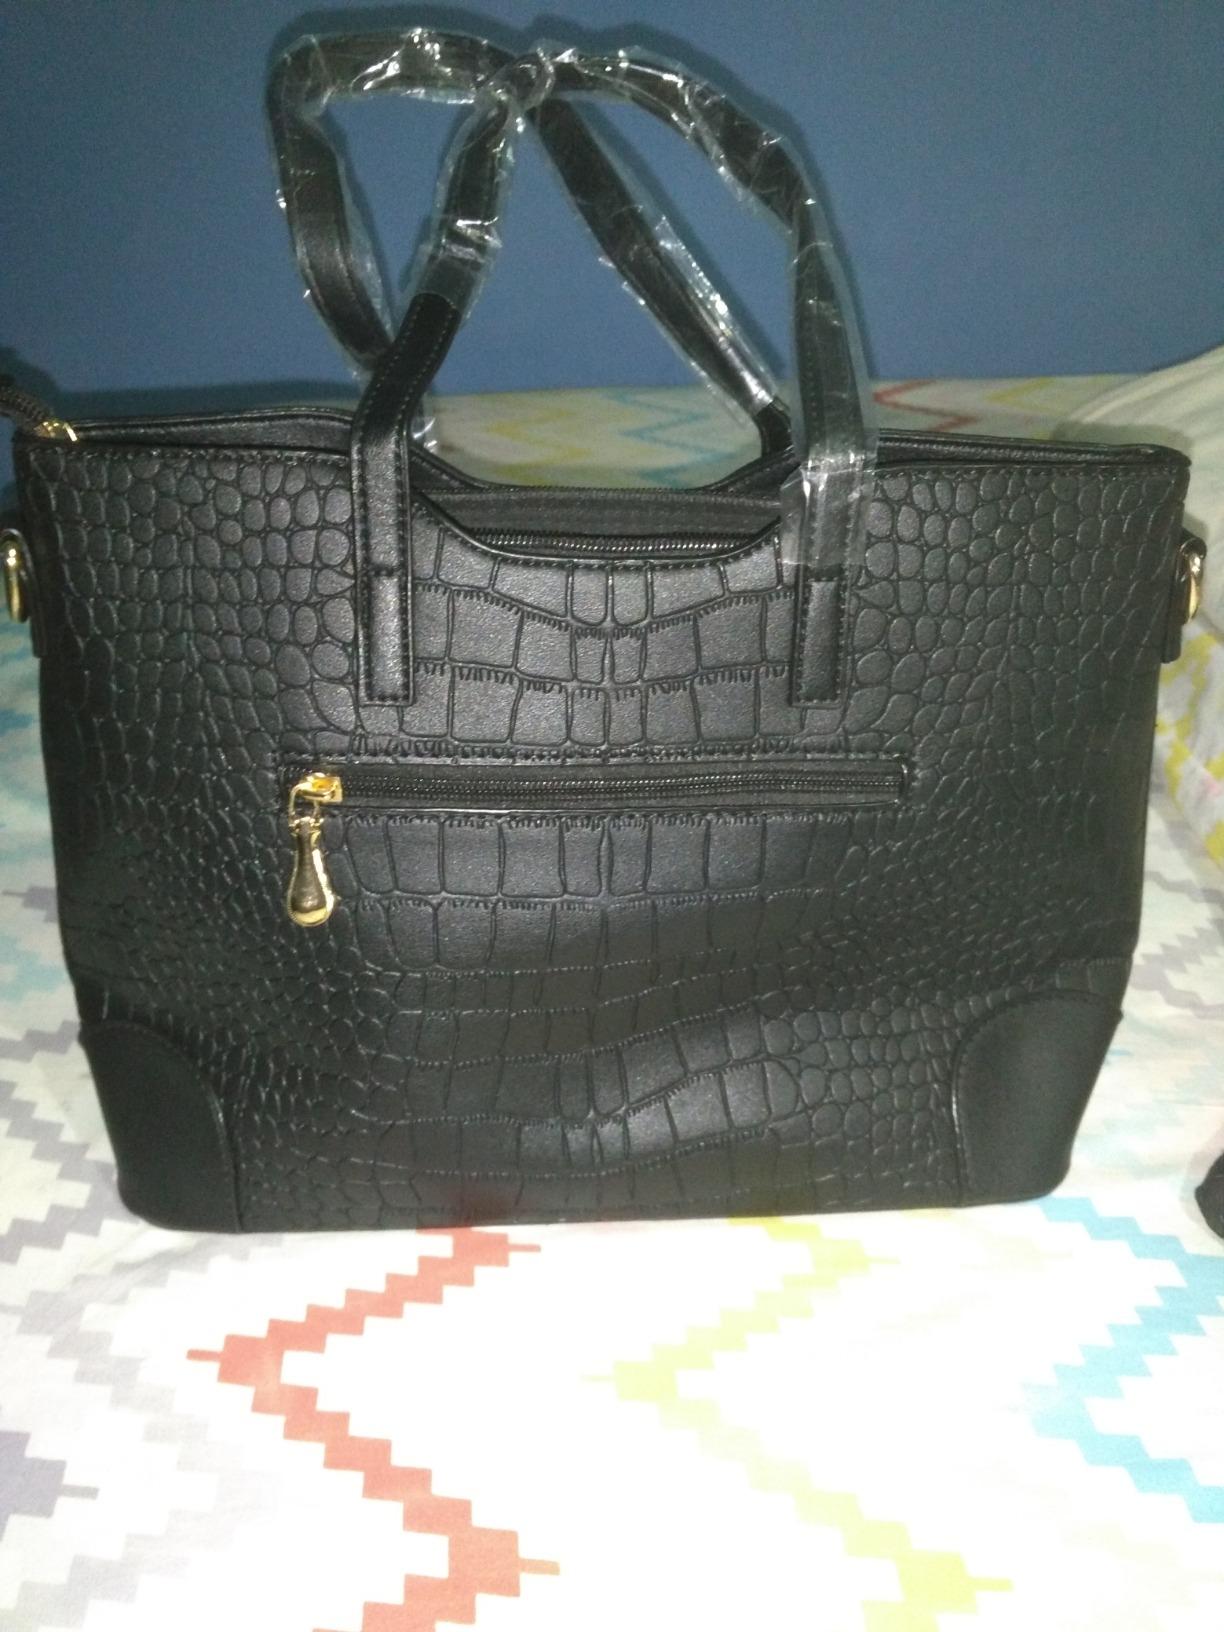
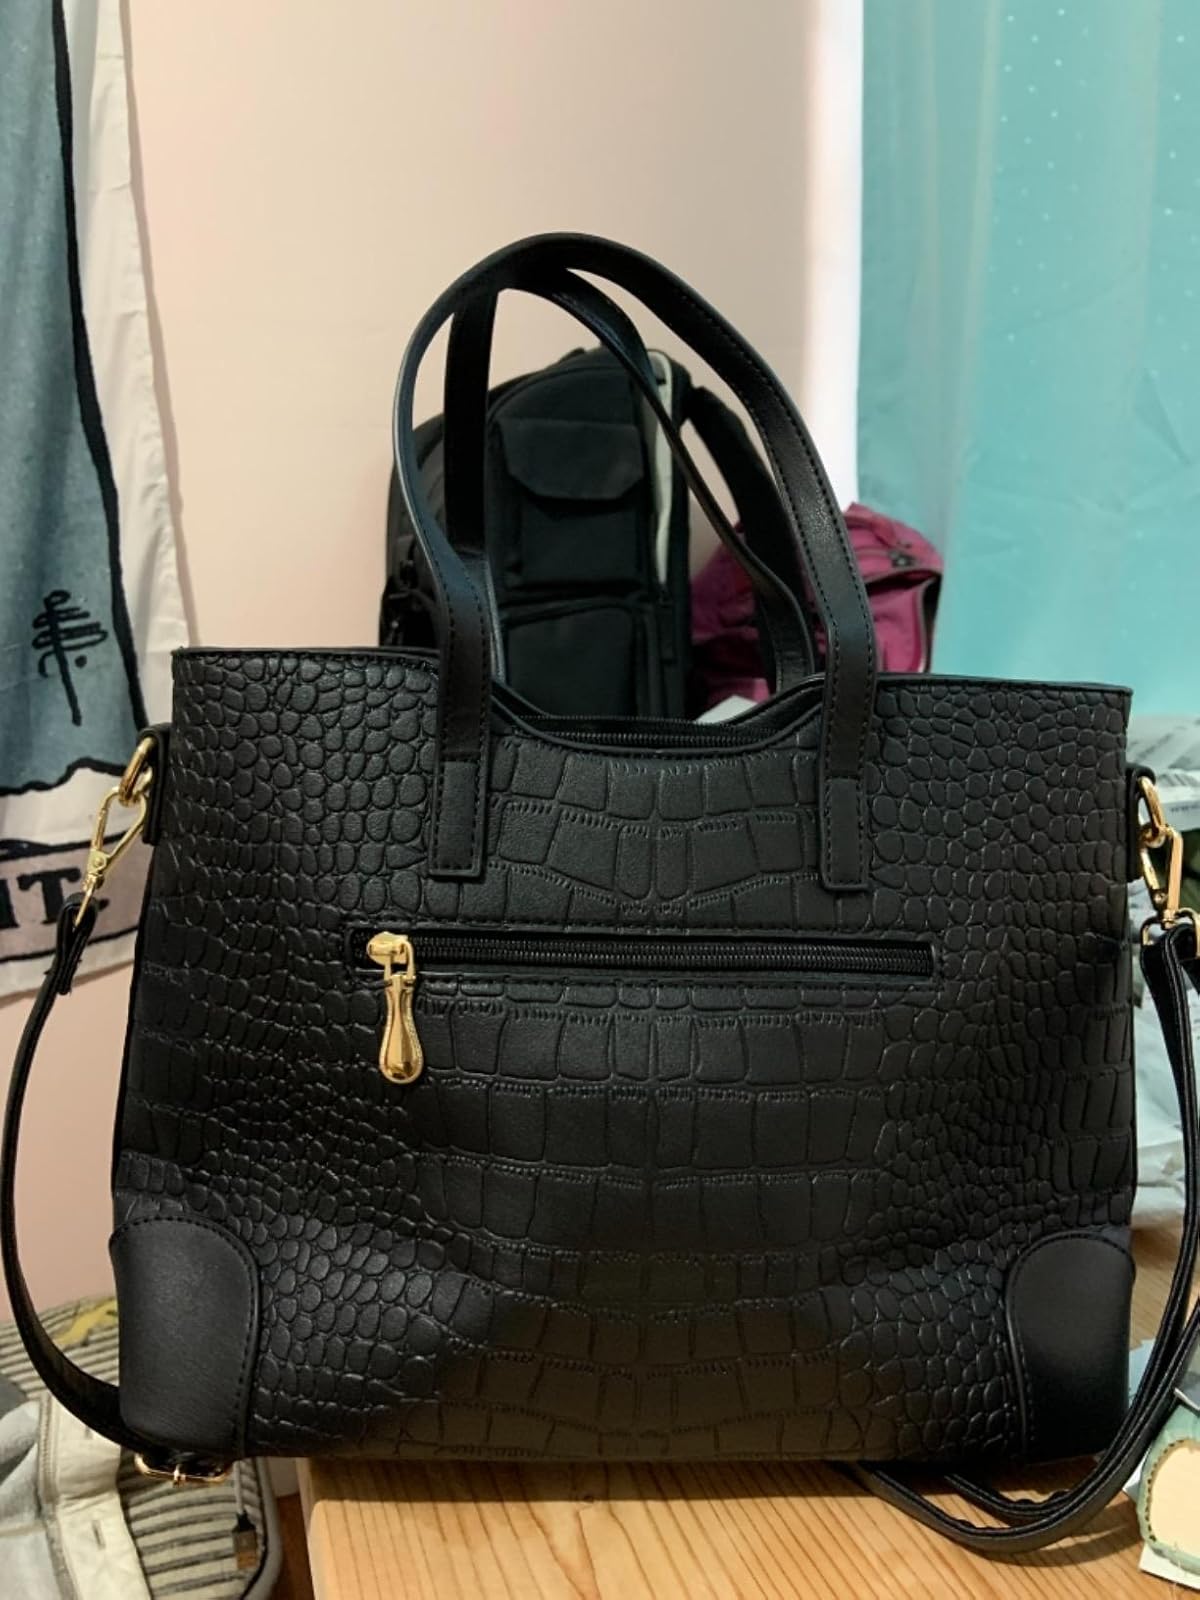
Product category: accessories_handbag
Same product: yes